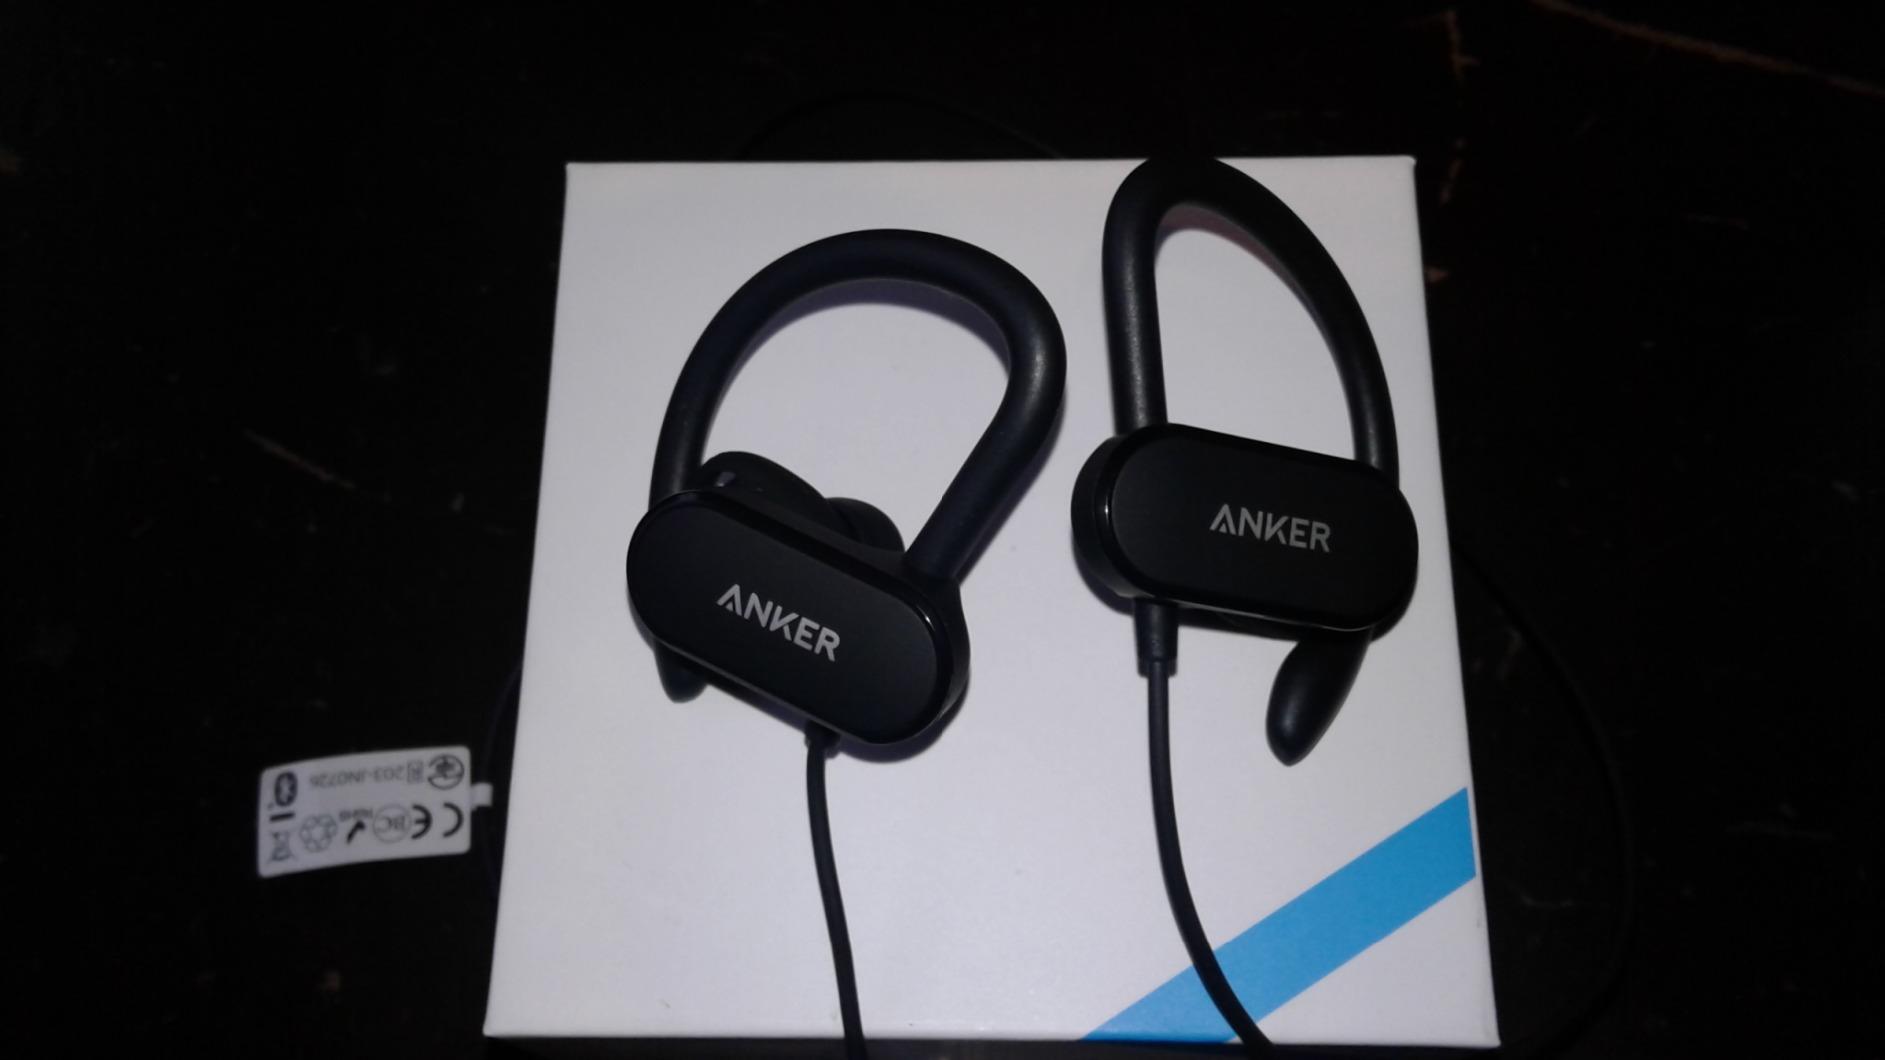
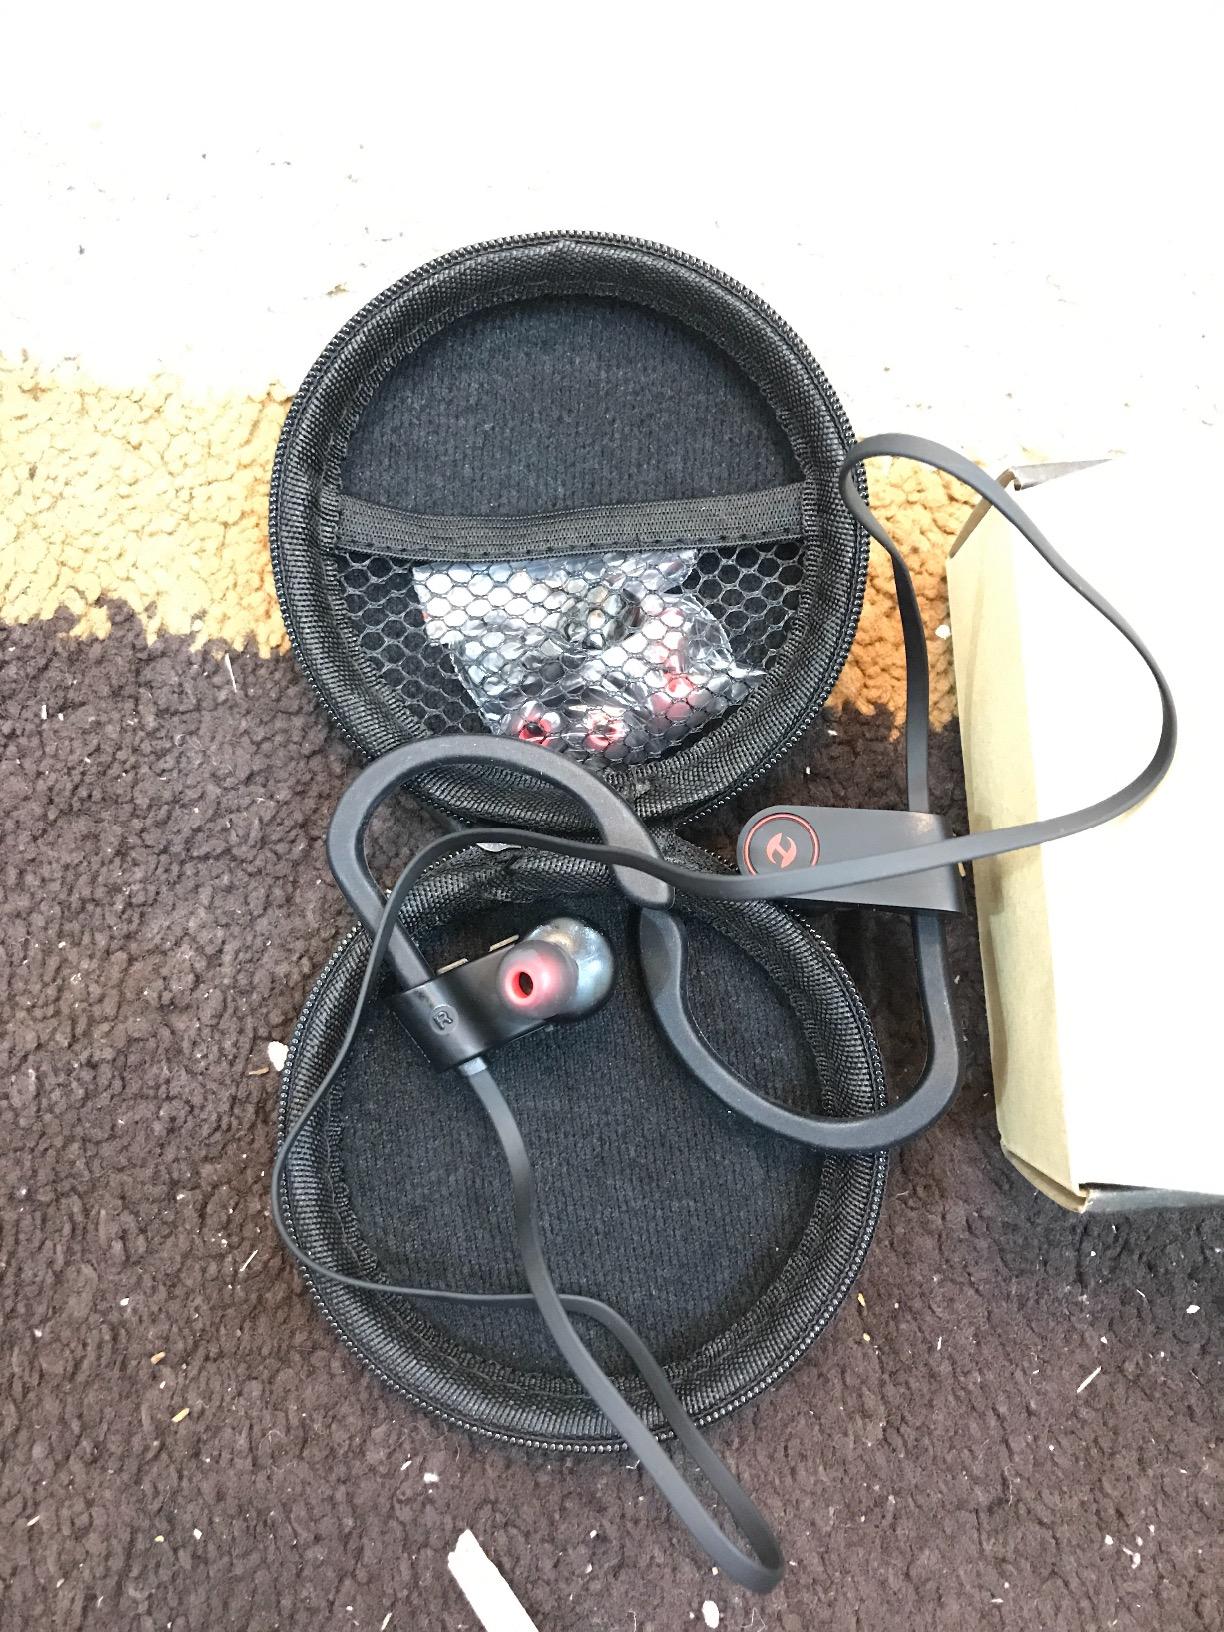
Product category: headphones
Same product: no